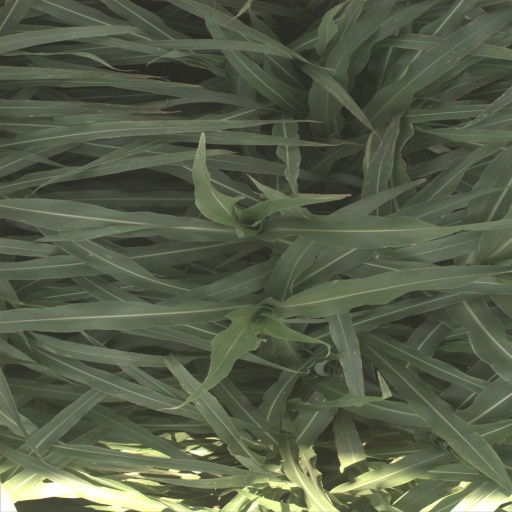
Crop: sorghum